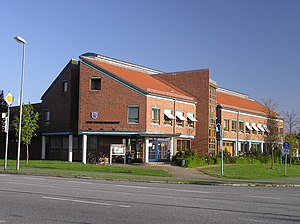
Amt Hohe Elbgeest / Kommuner i amtet
Amtsforvaltningen i Dassendorf
Amt Hohe Elbgeest er et amt i det nordlige Tyskland, beliggende i den sydlige del af Kreis Herzogtum Lauenburg. Kreis Herzogtum Lauenburg ligger i delstaten Slesvig-Holsten. Administrationen er beliggende i kommunen Dassendorf.